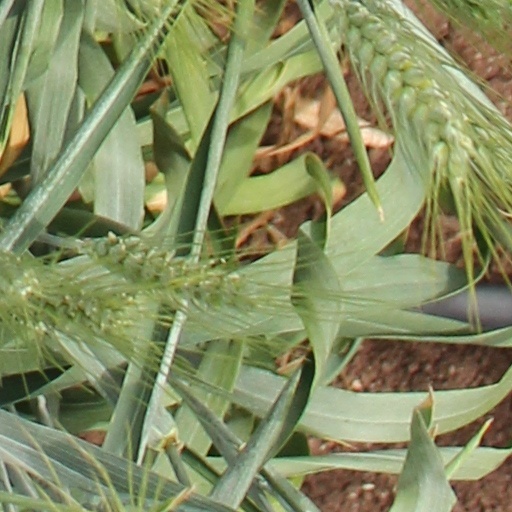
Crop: wheat